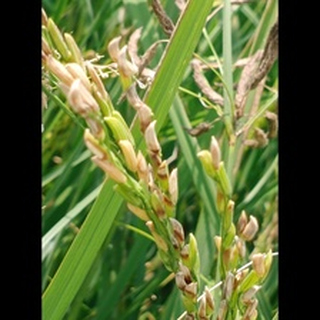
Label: diseased_rice